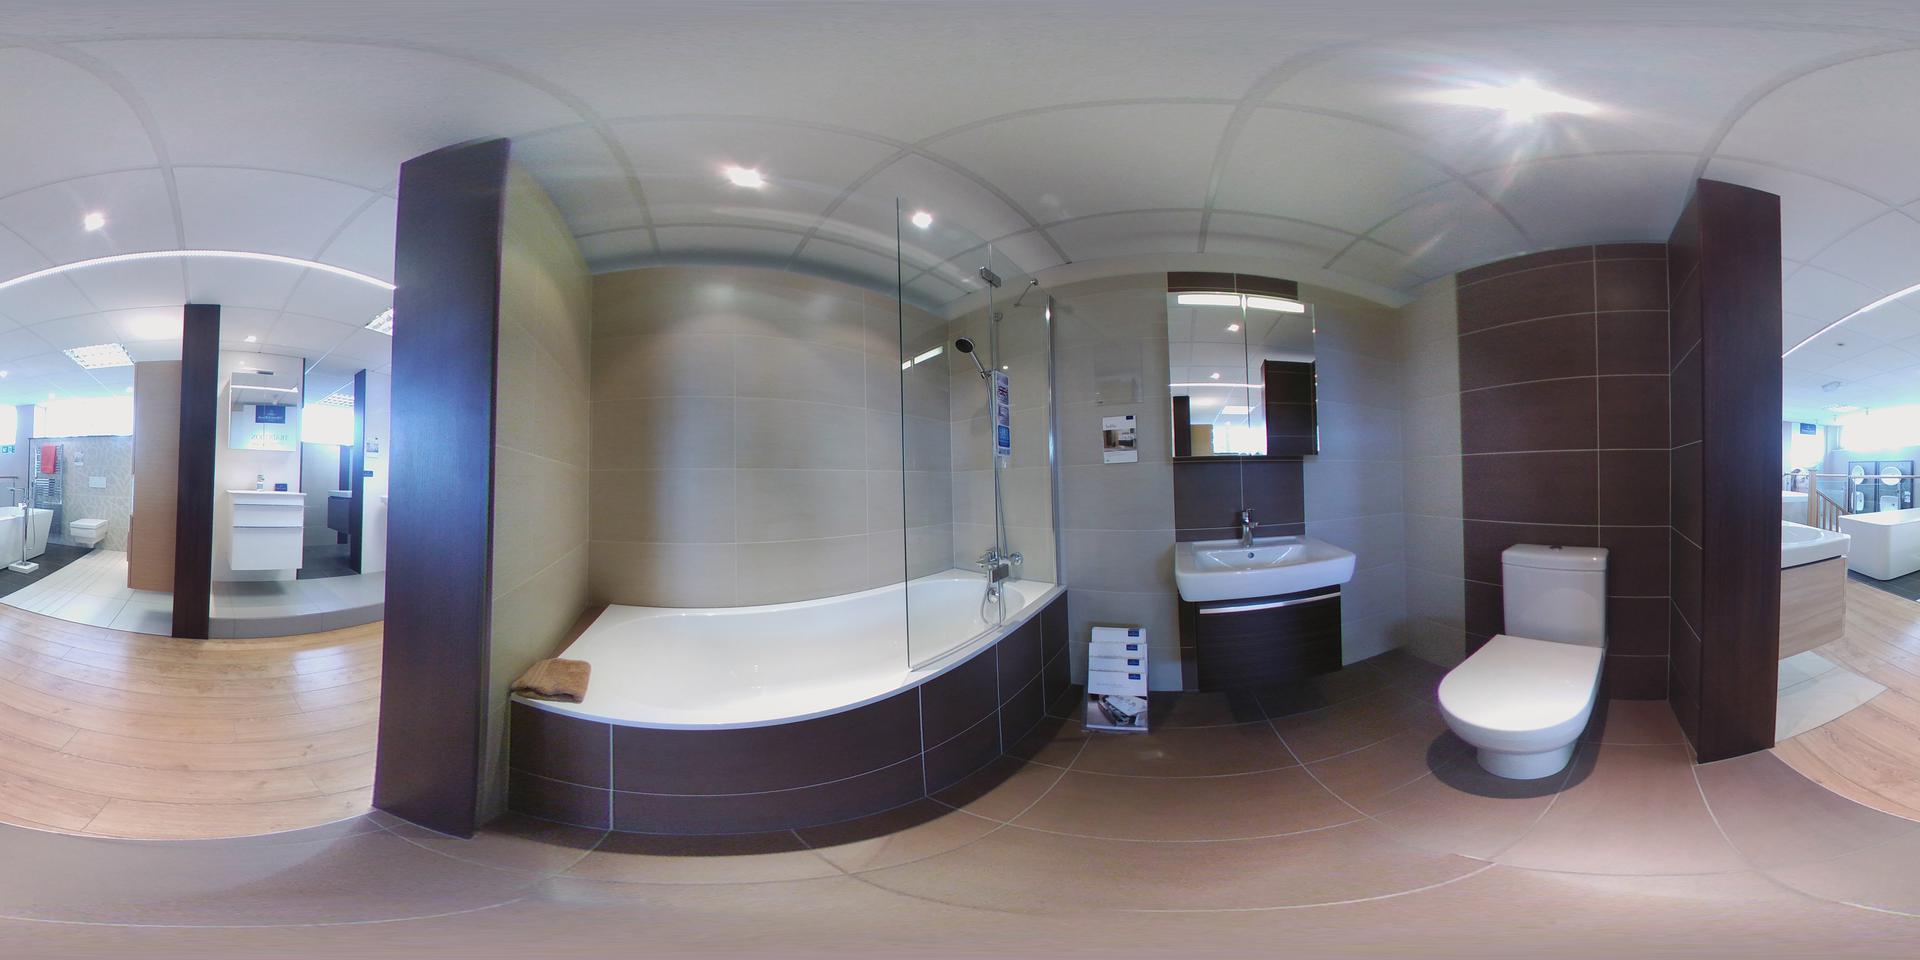
Referred object: the mirrored cabinet above the sink

Referred object: turn right to find the toilet

Referred object: the toilet to the right of the sink